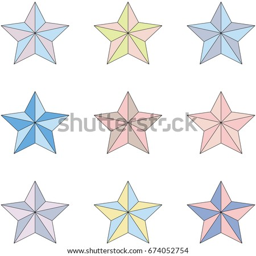
set of colorful stars on a white background .